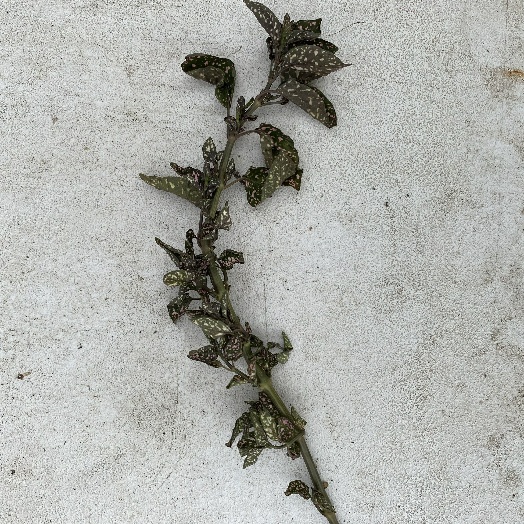
Label: Vegetation